Minskoff Theatre

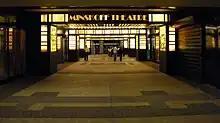
Minskoff entrance

The theater is accessed from a covered arcade under the center of One Astor Plaza, which connects 44th and 45th Streets. The escalators from the arcade lead to the third-floor grand foyer, which has a glass wall overlooking Times Square. Additional escalators lead from here to the seating areas. The grand foyer has bars and coat checks. The glass-walled lobby has also been used for weddings but, according to a 1977 feature in the "New York Daily News", weddings were not allowed during performances of shows.